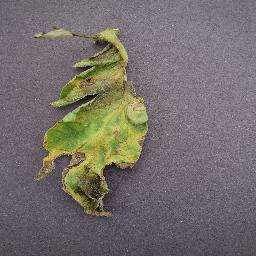
Label: Tomato___Late_blight